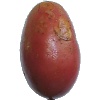
Label: Potato Red Washed 1